Hellenic Institute of Byzantine and Post-Byzantine Studies in Venice

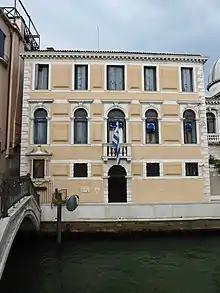
Building of the Institute

The Hellenic Institute of Byzantine and Post-Byzantine Studies in Venice is a research centre owned and funded by the Greek state in Venice, Italy, focusing on Byzantine and Post-Byzantine/Modern Greek studies. It is the only Greek research institute abroad.